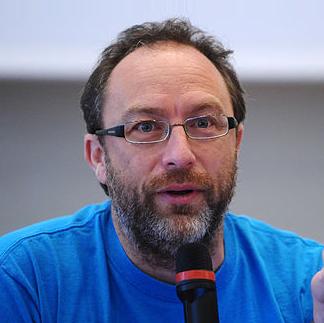
Age: 46